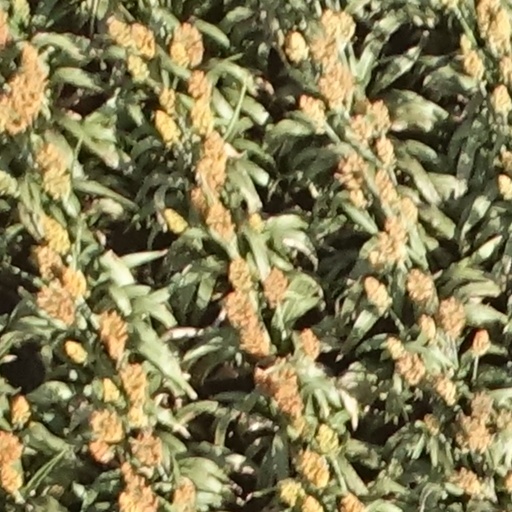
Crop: sorghum